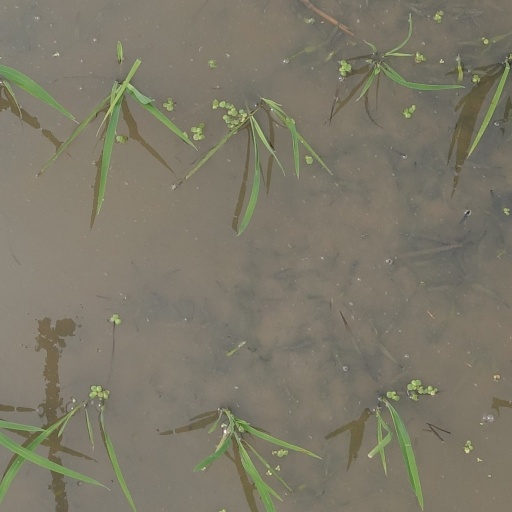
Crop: rice